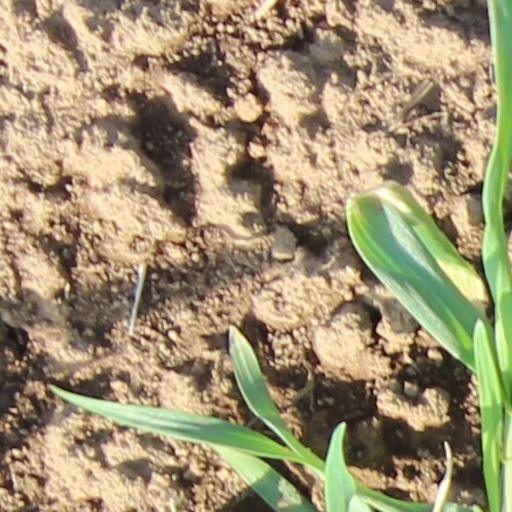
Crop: wheat